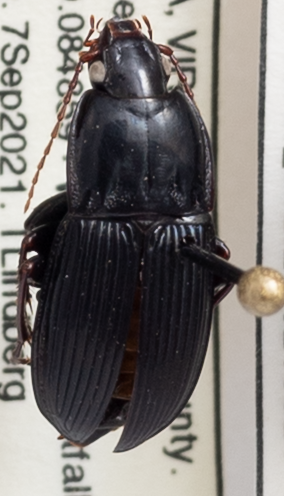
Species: Pterostichus permundus
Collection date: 2021-09-07
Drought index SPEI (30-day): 1.69
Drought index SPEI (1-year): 0.63
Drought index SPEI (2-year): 0.32